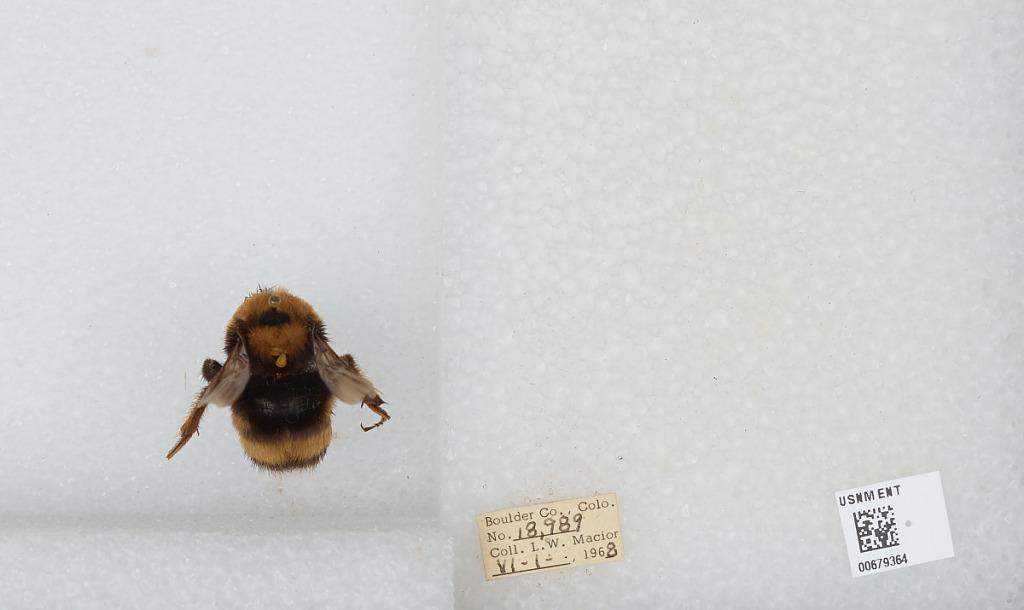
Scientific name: Bombus (Bombus) occidentalis Greene
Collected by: L. Macior
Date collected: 1968-6-1
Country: United States
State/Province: Colorado
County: Boulder
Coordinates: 40.015, -105.27